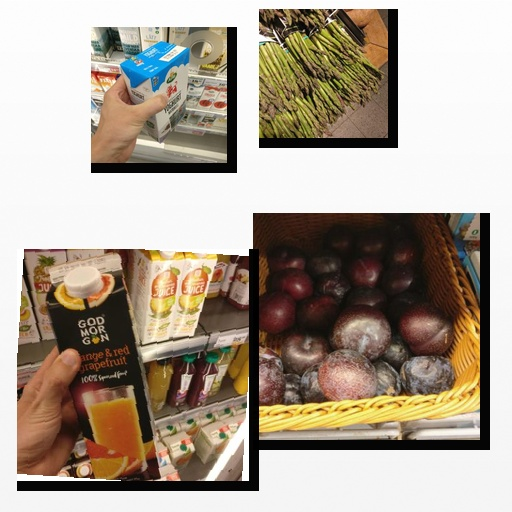
Food items: natural_yogurt, asparagus, orange_red_grapefruit_juice, plum